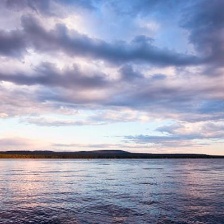
Cloud type: Cirrocumulus